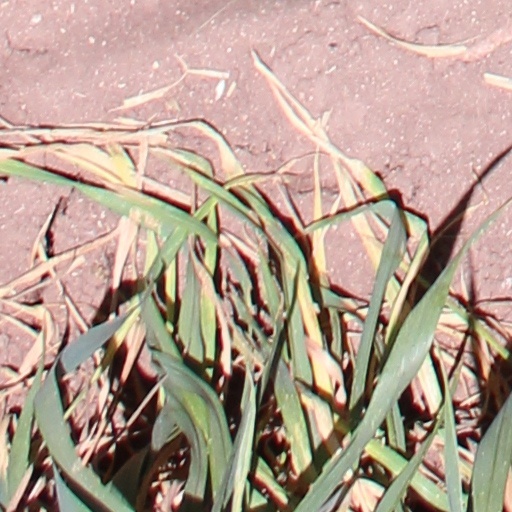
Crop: wheat